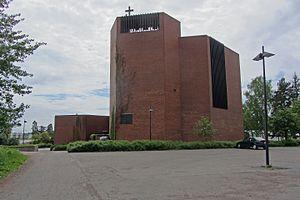
L'église de Roihuvuori est une église construite dans le quartier de Roihuvuori à Helsinki en Finlande.
Roihuvuori est une section du quartier de Herttoniemi d'Helsinki, la capitale de la Finlande.